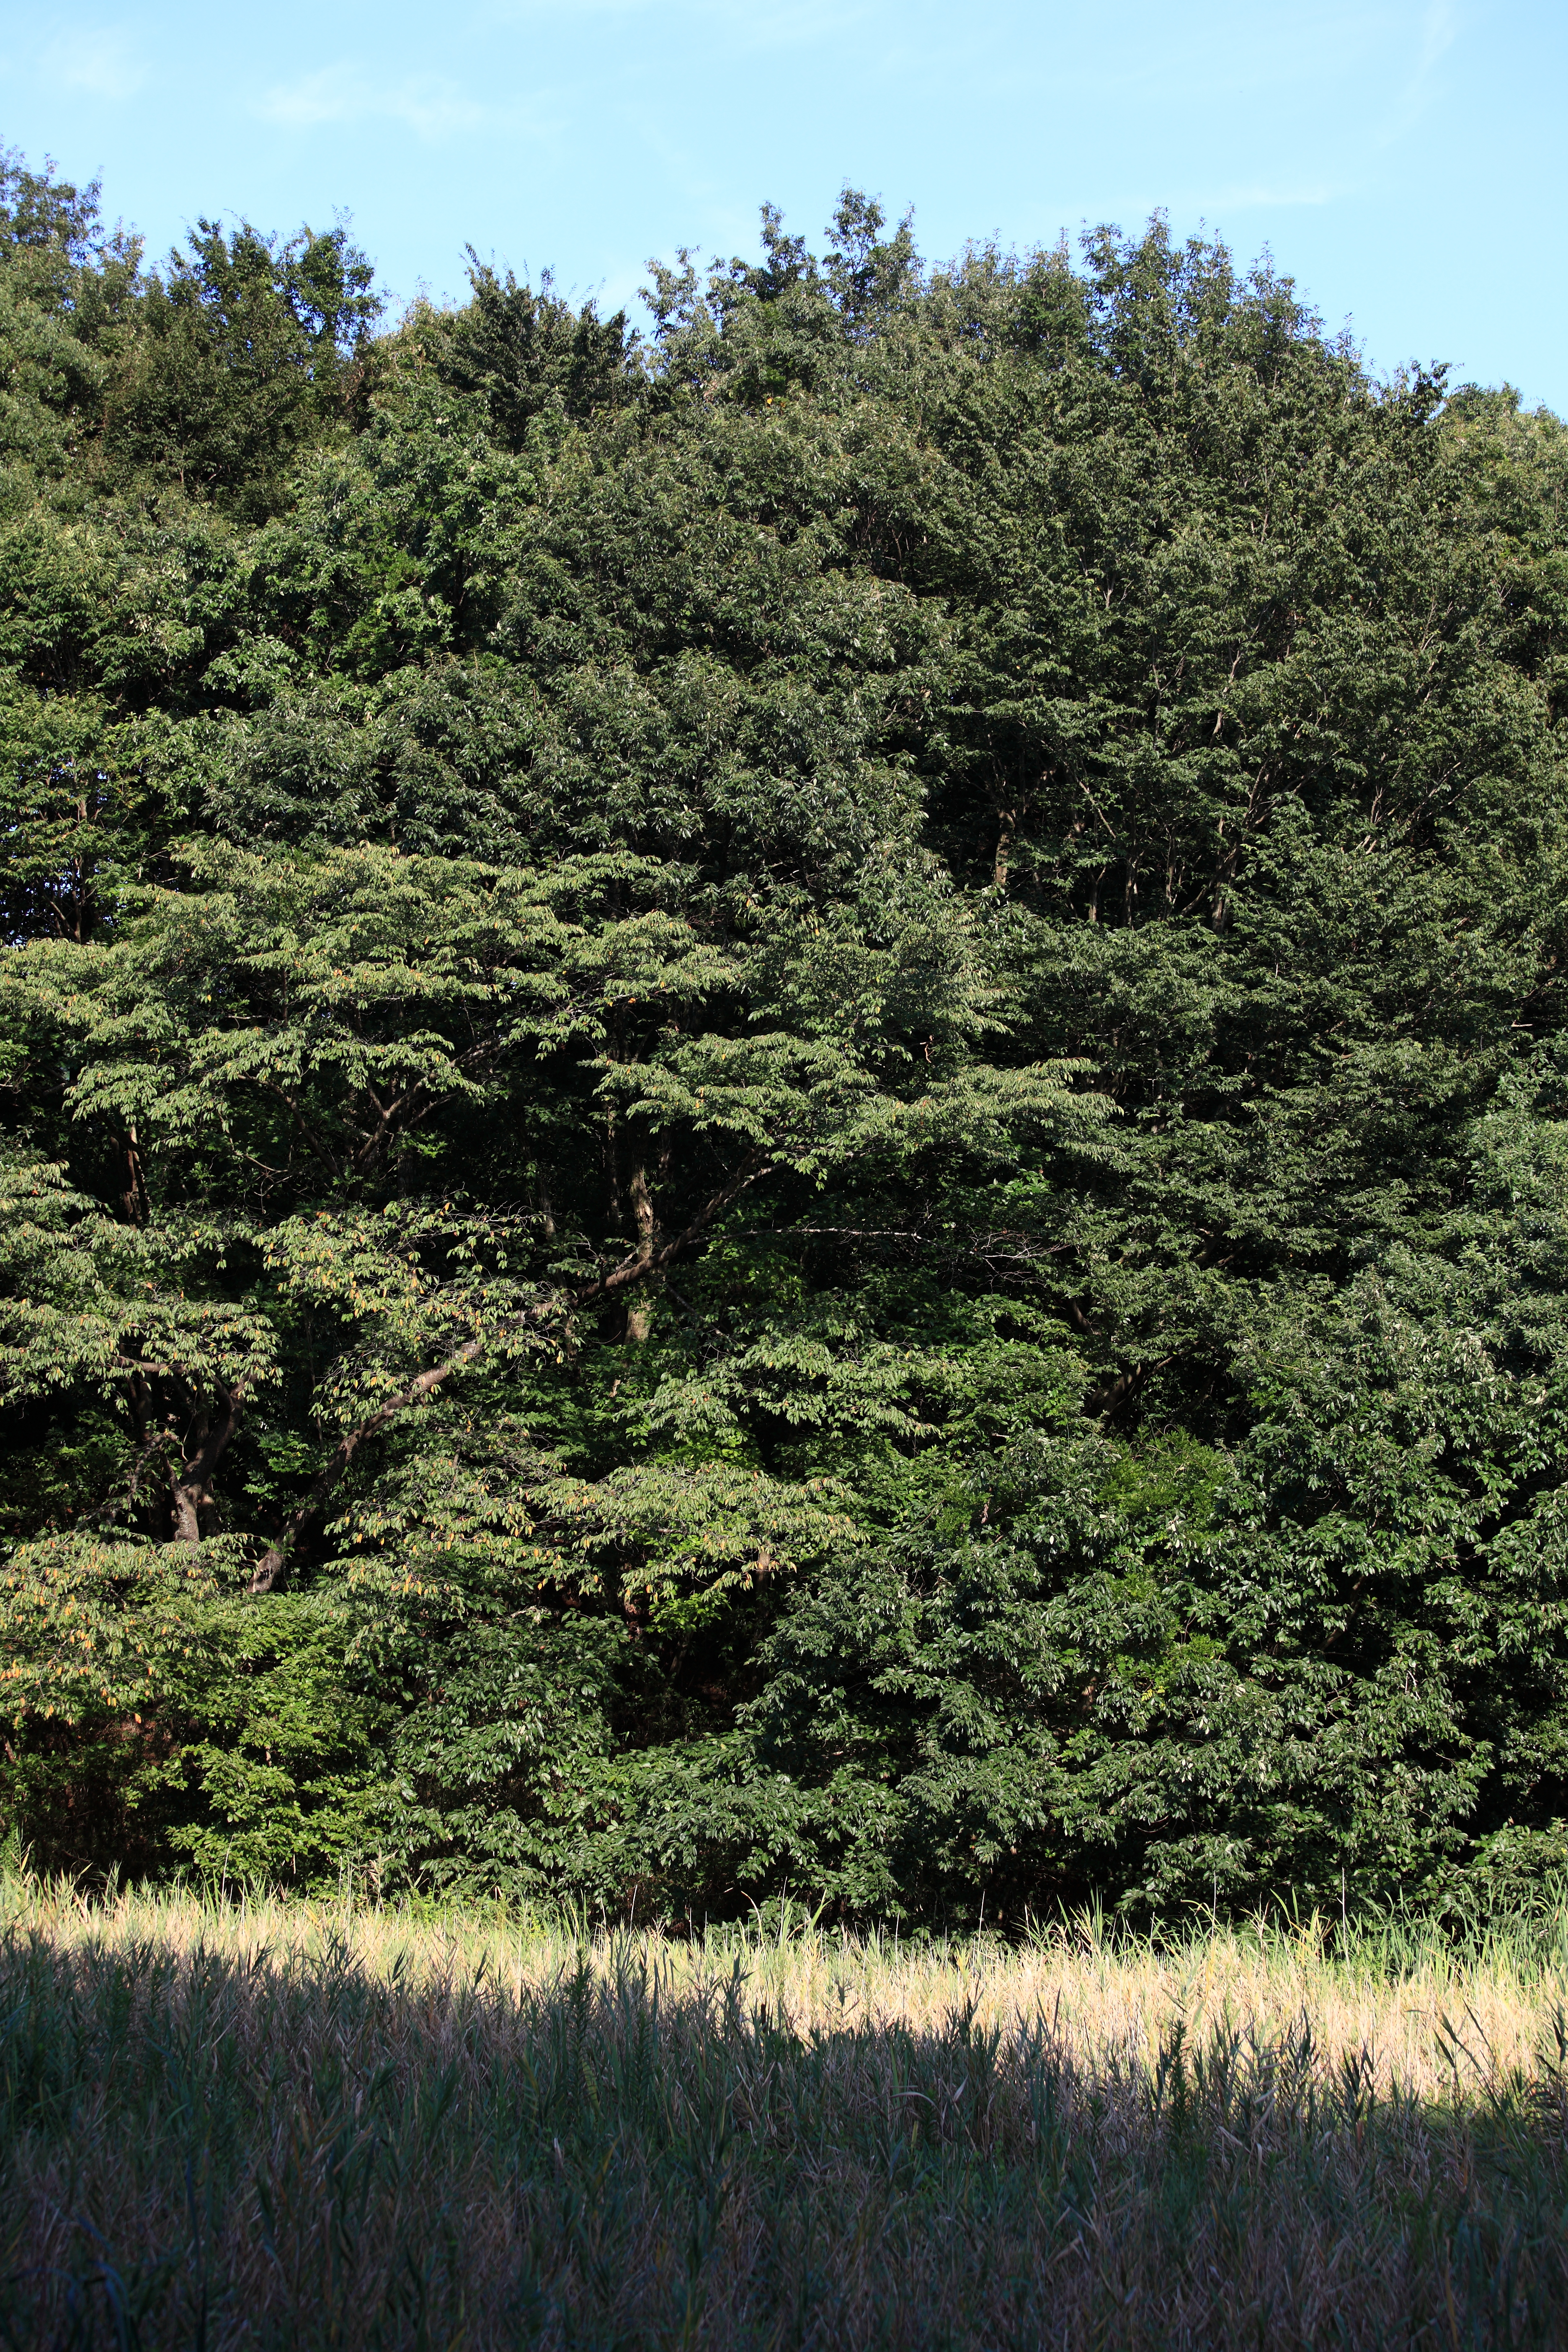
landscape, tree, forest, grass, plant, meadow, leaf, flower, view, green, high, evergreen, botany, fir, conifer, spruce, vegetation, shrub, 5d, grove, hires, woodland, habitat, markii, ecosystem, hi, res, resolution, flowering plant, biome, natural environment, grass family, woody plant, temperate broadleaf and mixed forest, temperate coniferous forest, land plant